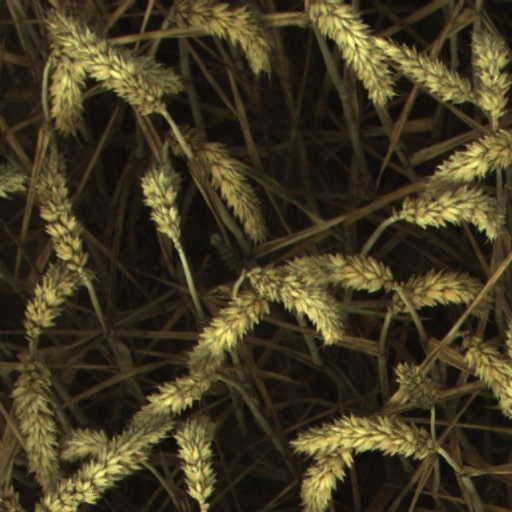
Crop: wheat